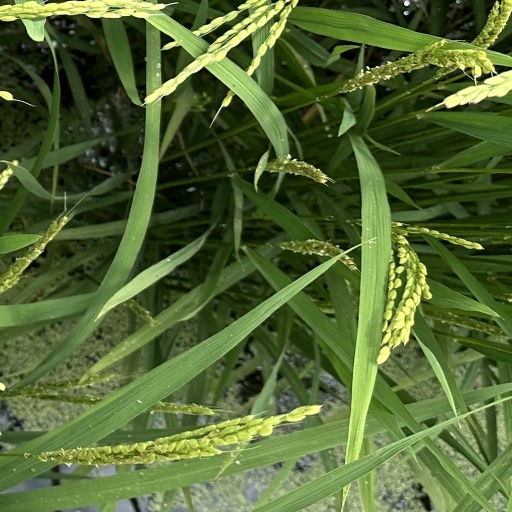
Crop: rice